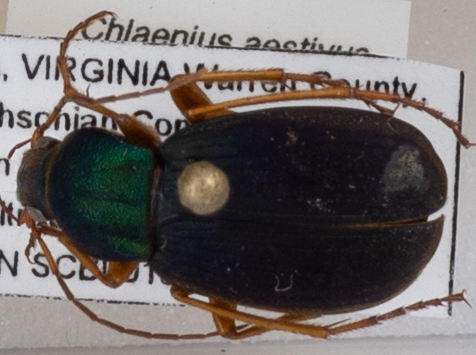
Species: Chlaenius aestivus
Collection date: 2021-08-12
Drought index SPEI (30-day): -0.436
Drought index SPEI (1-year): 0.142
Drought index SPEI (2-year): -0.226